Mountain Strawberries 3

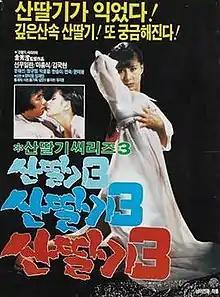
Theatrical poster for "Mountain Strawberries 3" (1987)

Mountain Strawberries 3, also known as "Wild Strawberries 3", is a 1987 South Korean film directed by Kim Su-hyeong. It was the third entry in the "Mountain Strawberries" series.